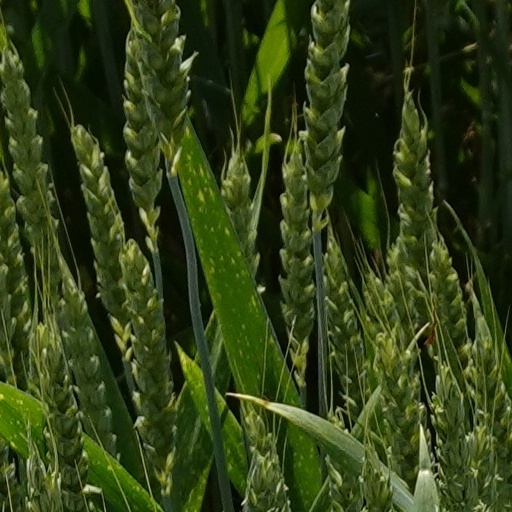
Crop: wheat